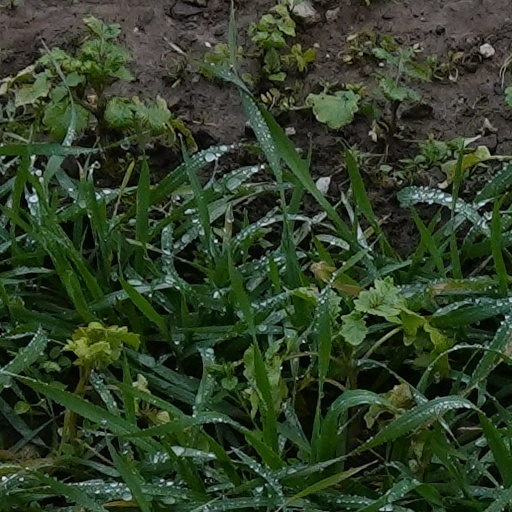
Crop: wheat